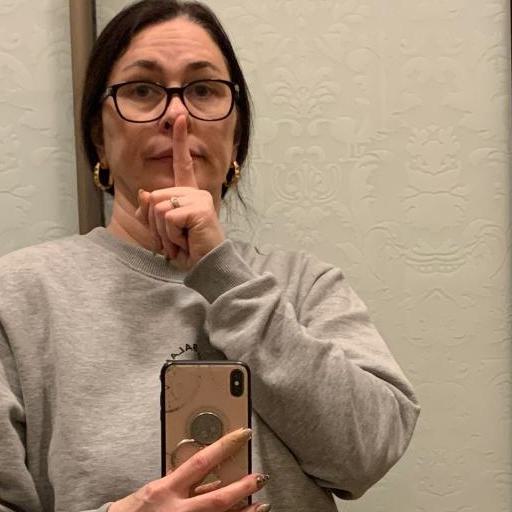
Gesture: mute